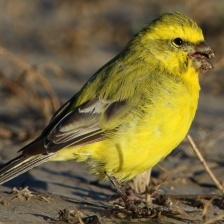
Species: CANARY
Scientific name: SERINUS CANARIA DOMESTICA